Andrei Bogdanov (luger)

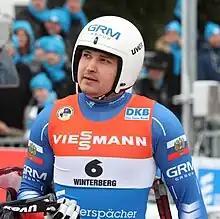
Bogdanov in 2017

Andrei Igorevich Bogdanov (born 7 October 1992) is a Russian luger. He competed in the men's doubles event at the 2018 Winter Olympics and again in the same event at the 2022 Winter Olympics..